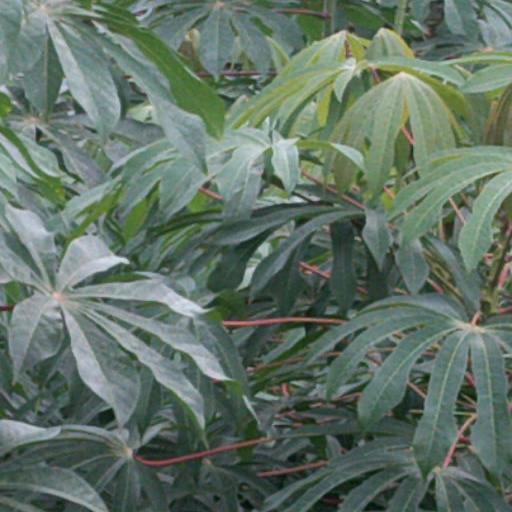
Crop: cassava